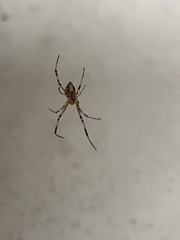
Species: Lactrodectus_hesperus